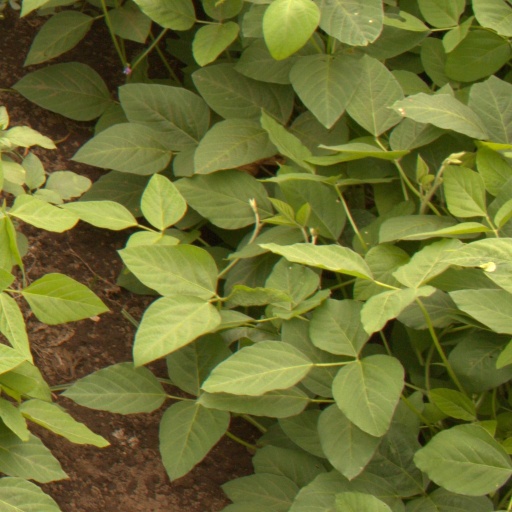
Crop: soybean